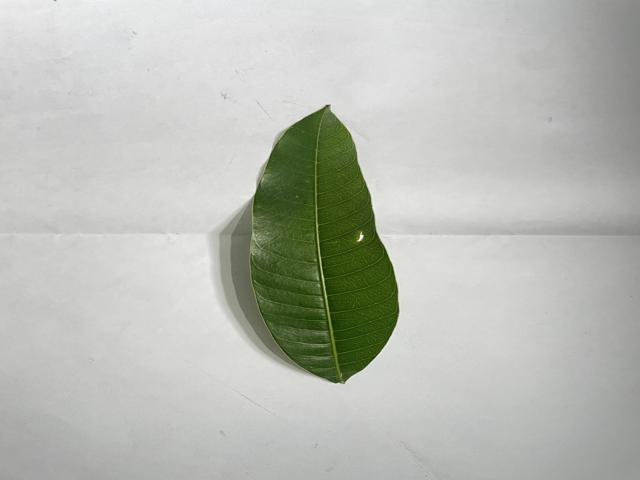
Mango leaf variety: Fazli